Henry Ephraim Robins

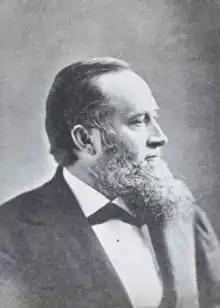

Henry Ephraim Robins (1827–1917) was the eighth President of Colby College, Maine, United States, from 1873–1882.